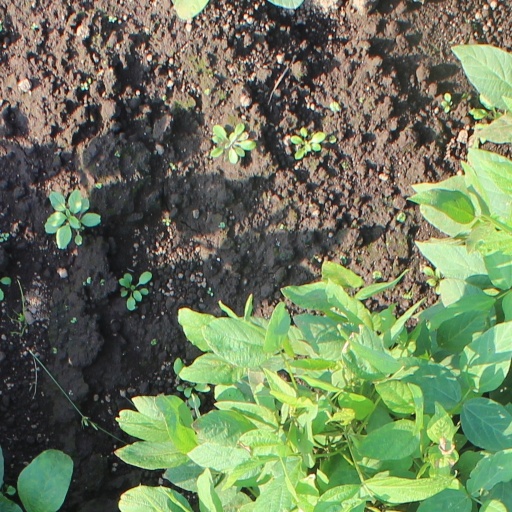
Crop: soybean